Jughead (comic book)

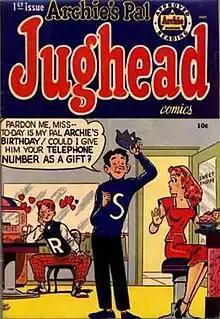
Cover to "Archie's Pal Jughead" #1 (January 1949).

Jughead first appeared in "Pep Comics" #22 in 1941 (also Archie's first appearance) and later grew into his own title "Archie's Pal Jughead Comics" in 1949, which also guest-starred Archie and his friends. Common story themes included Jughead's insatiable appetite for hamburgers, avoiding Big Ethel who has a crush on him and outsmarting his nemesis Reggie Mantle.